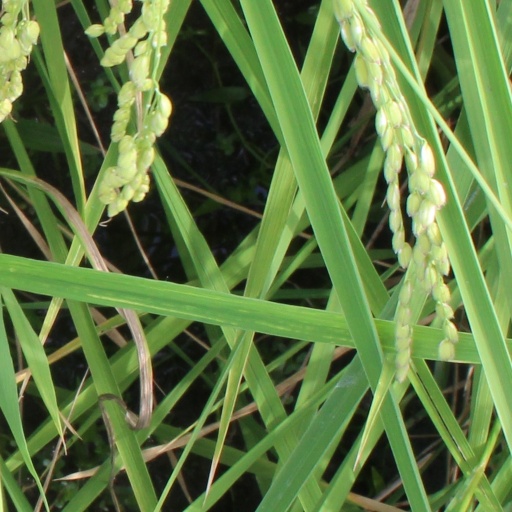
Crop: rice